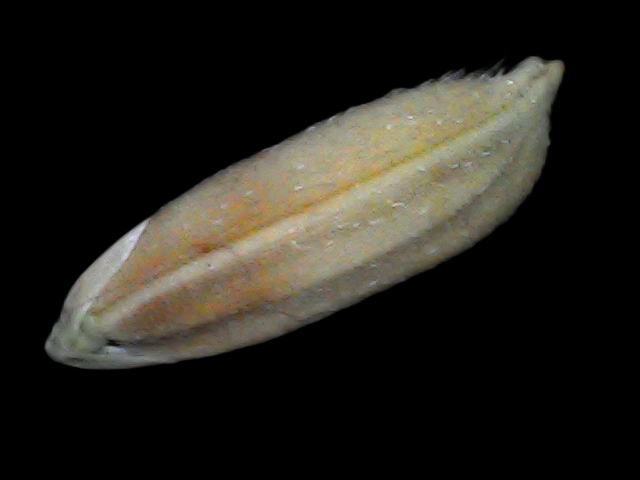
Rice variety: Br22